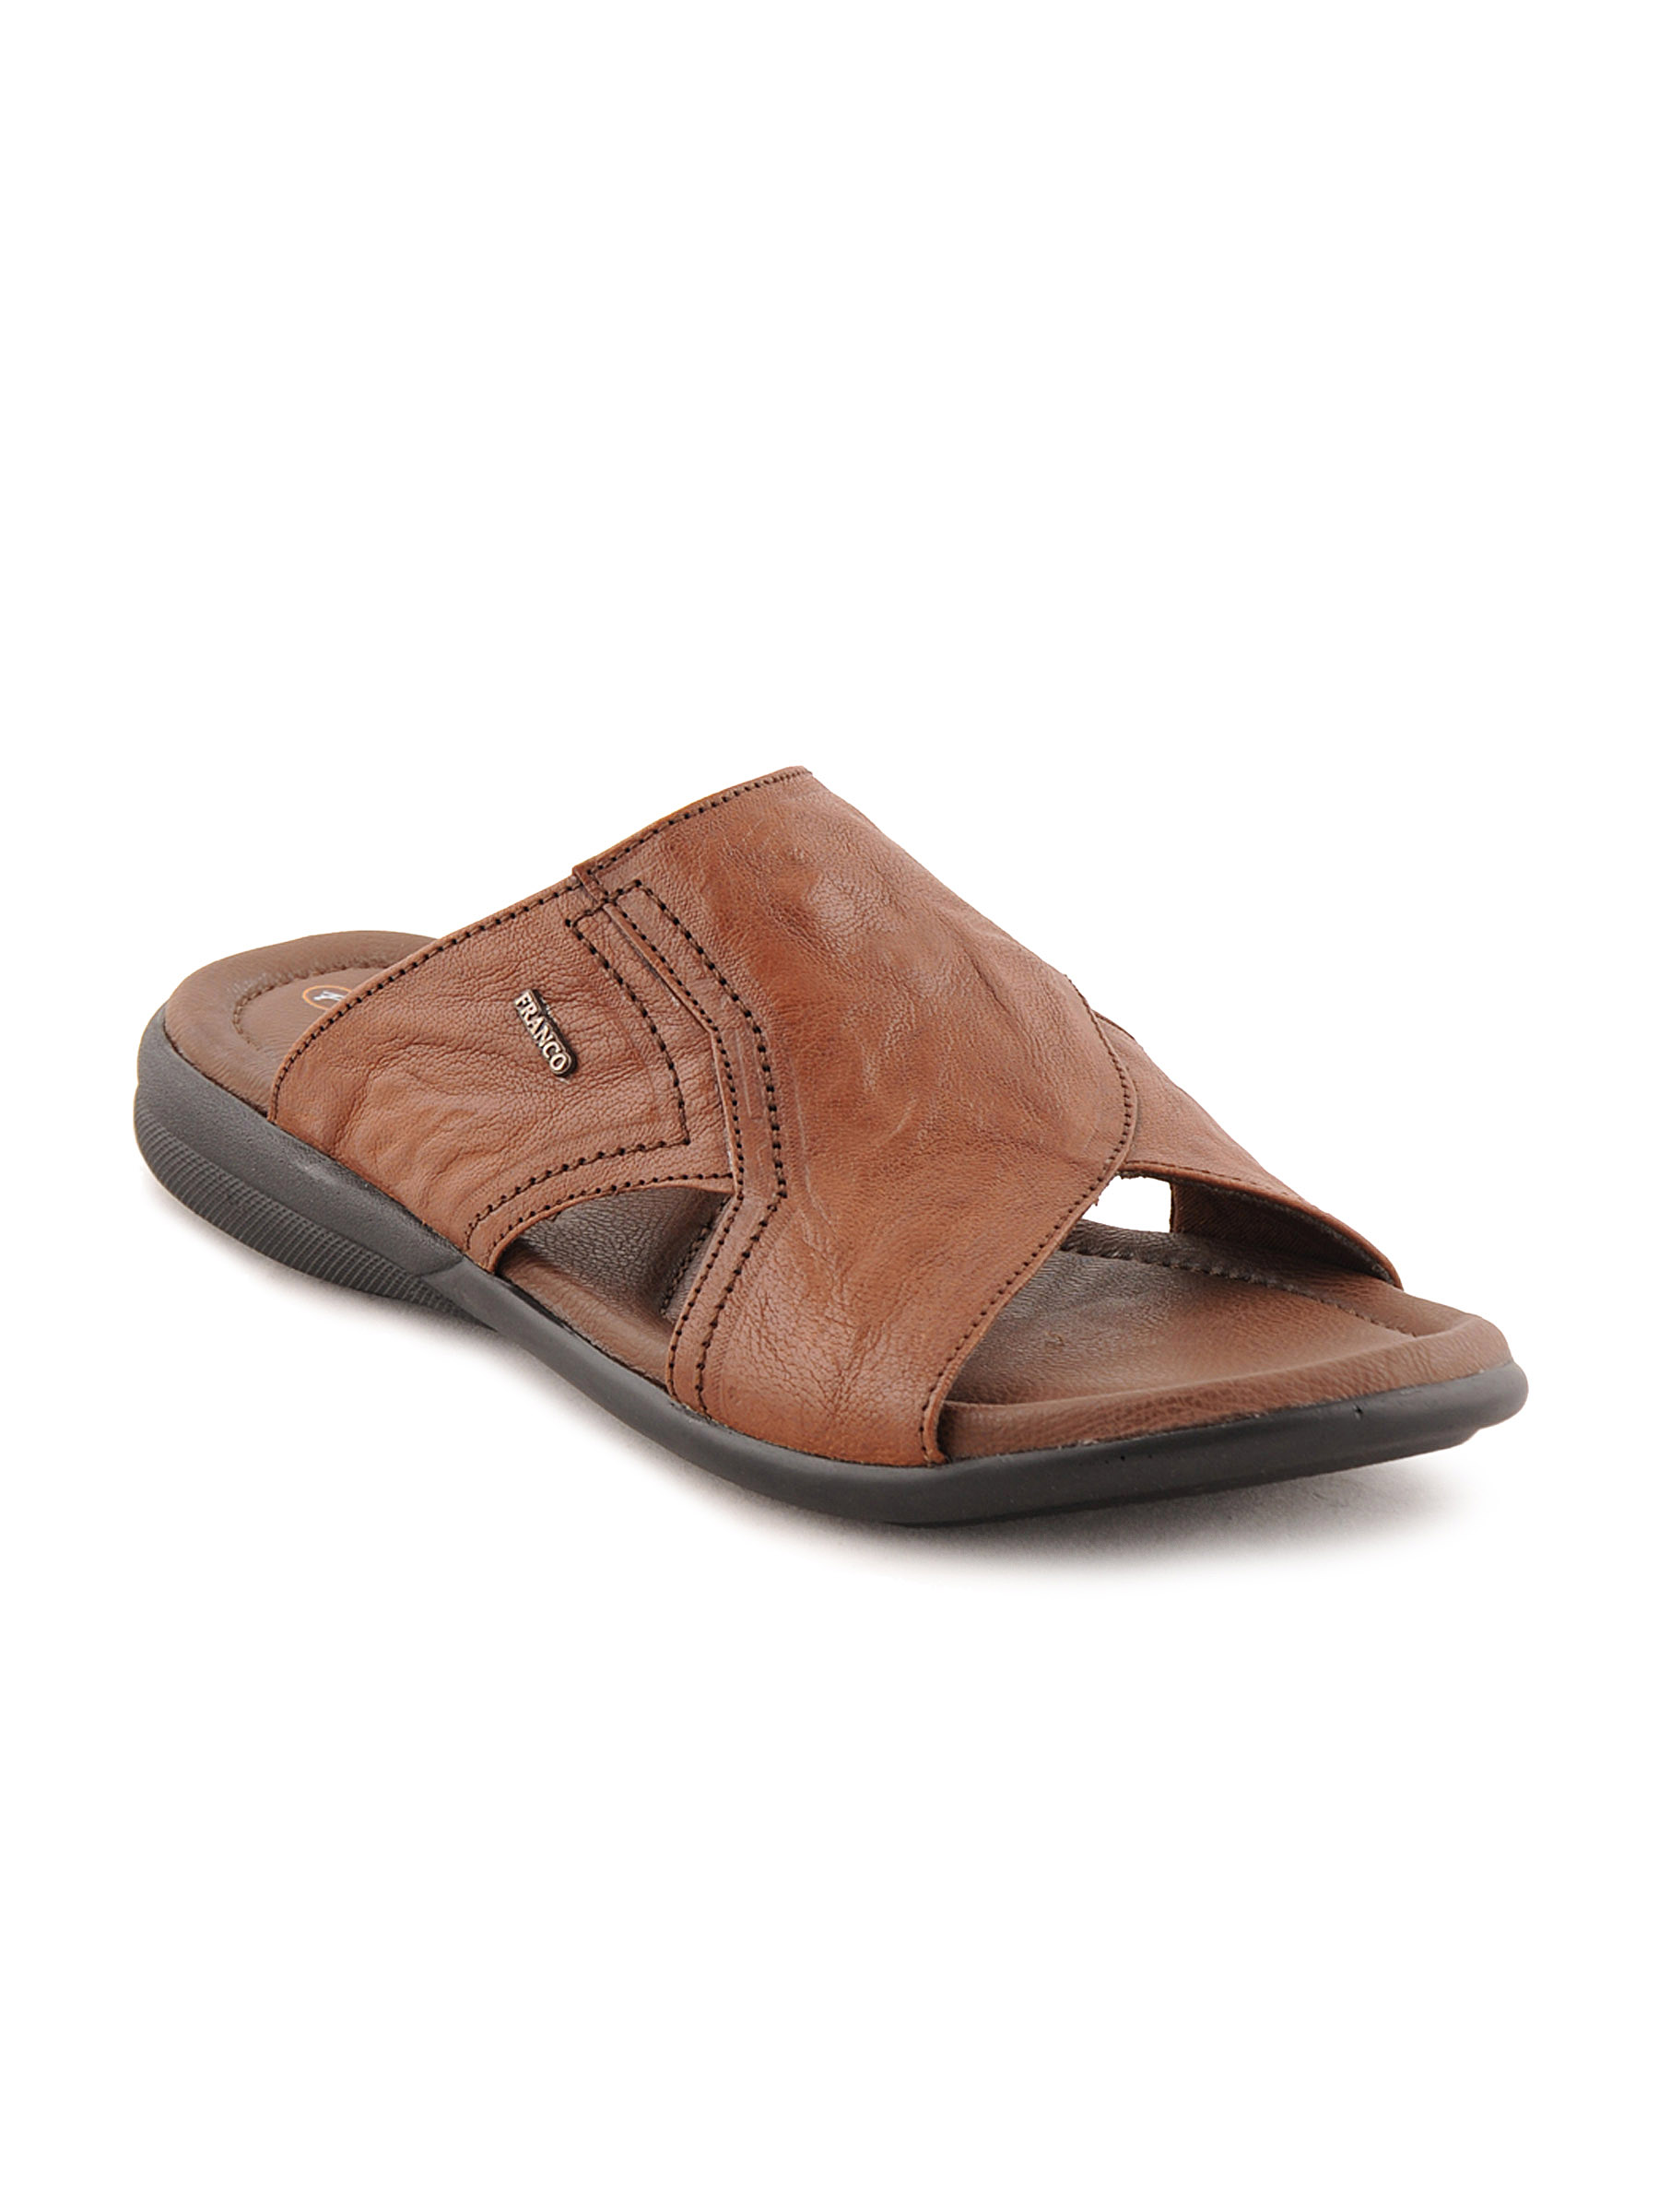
Franco Leone Men Casual Brown Sandals
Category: Footwear / Sandal / Sandals
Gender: Men
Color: Brown
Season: Summer 2011
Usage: Casual